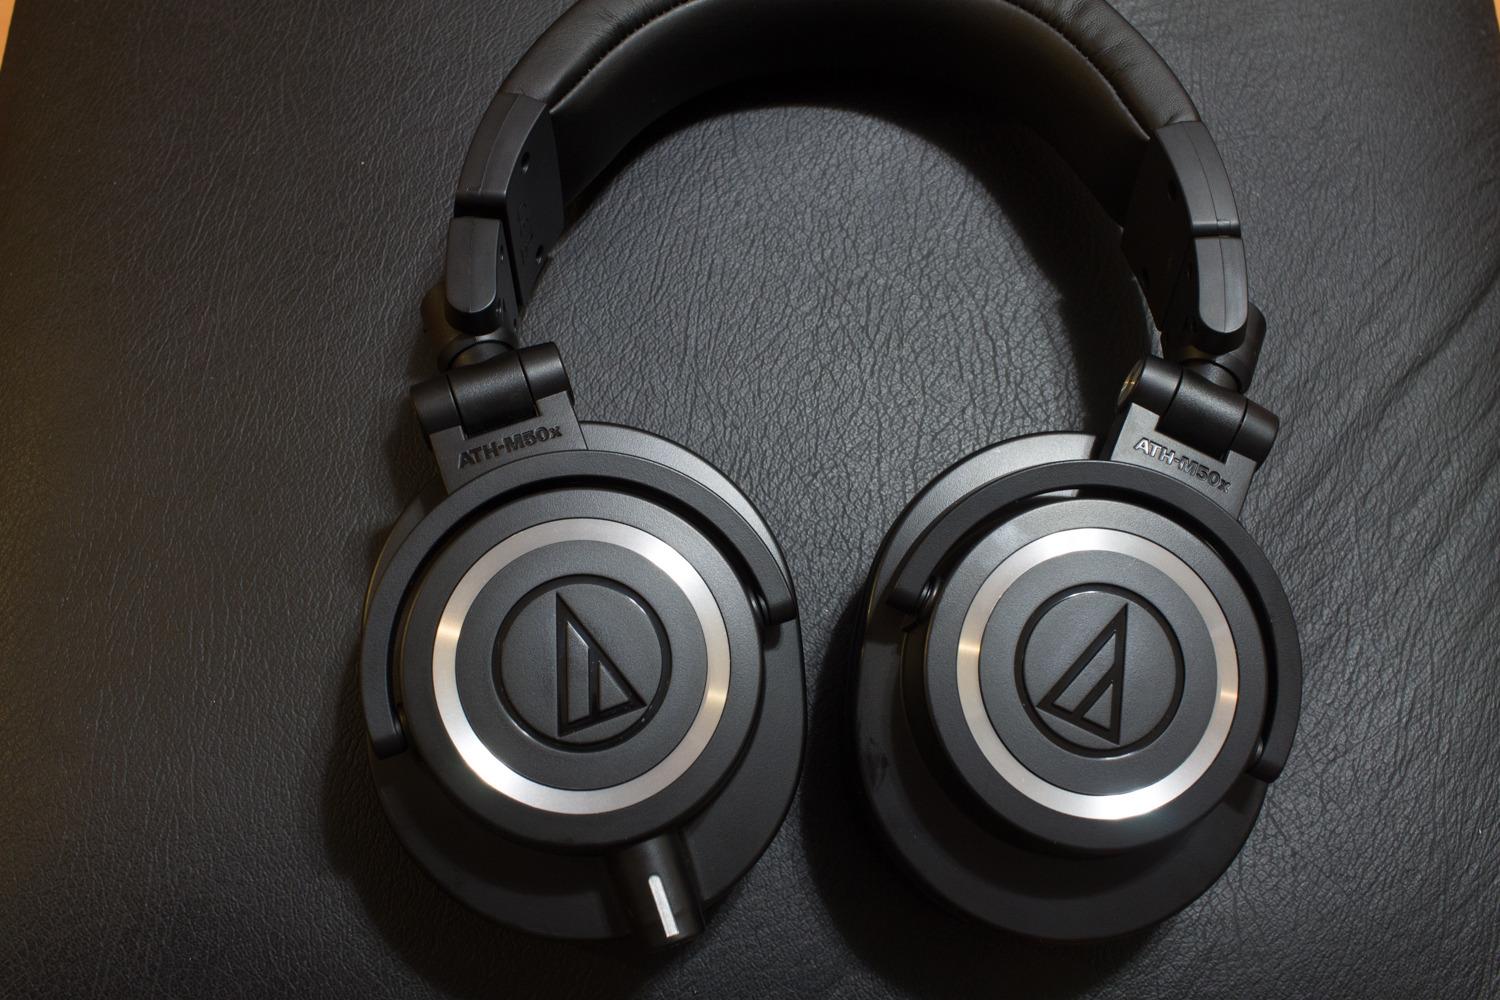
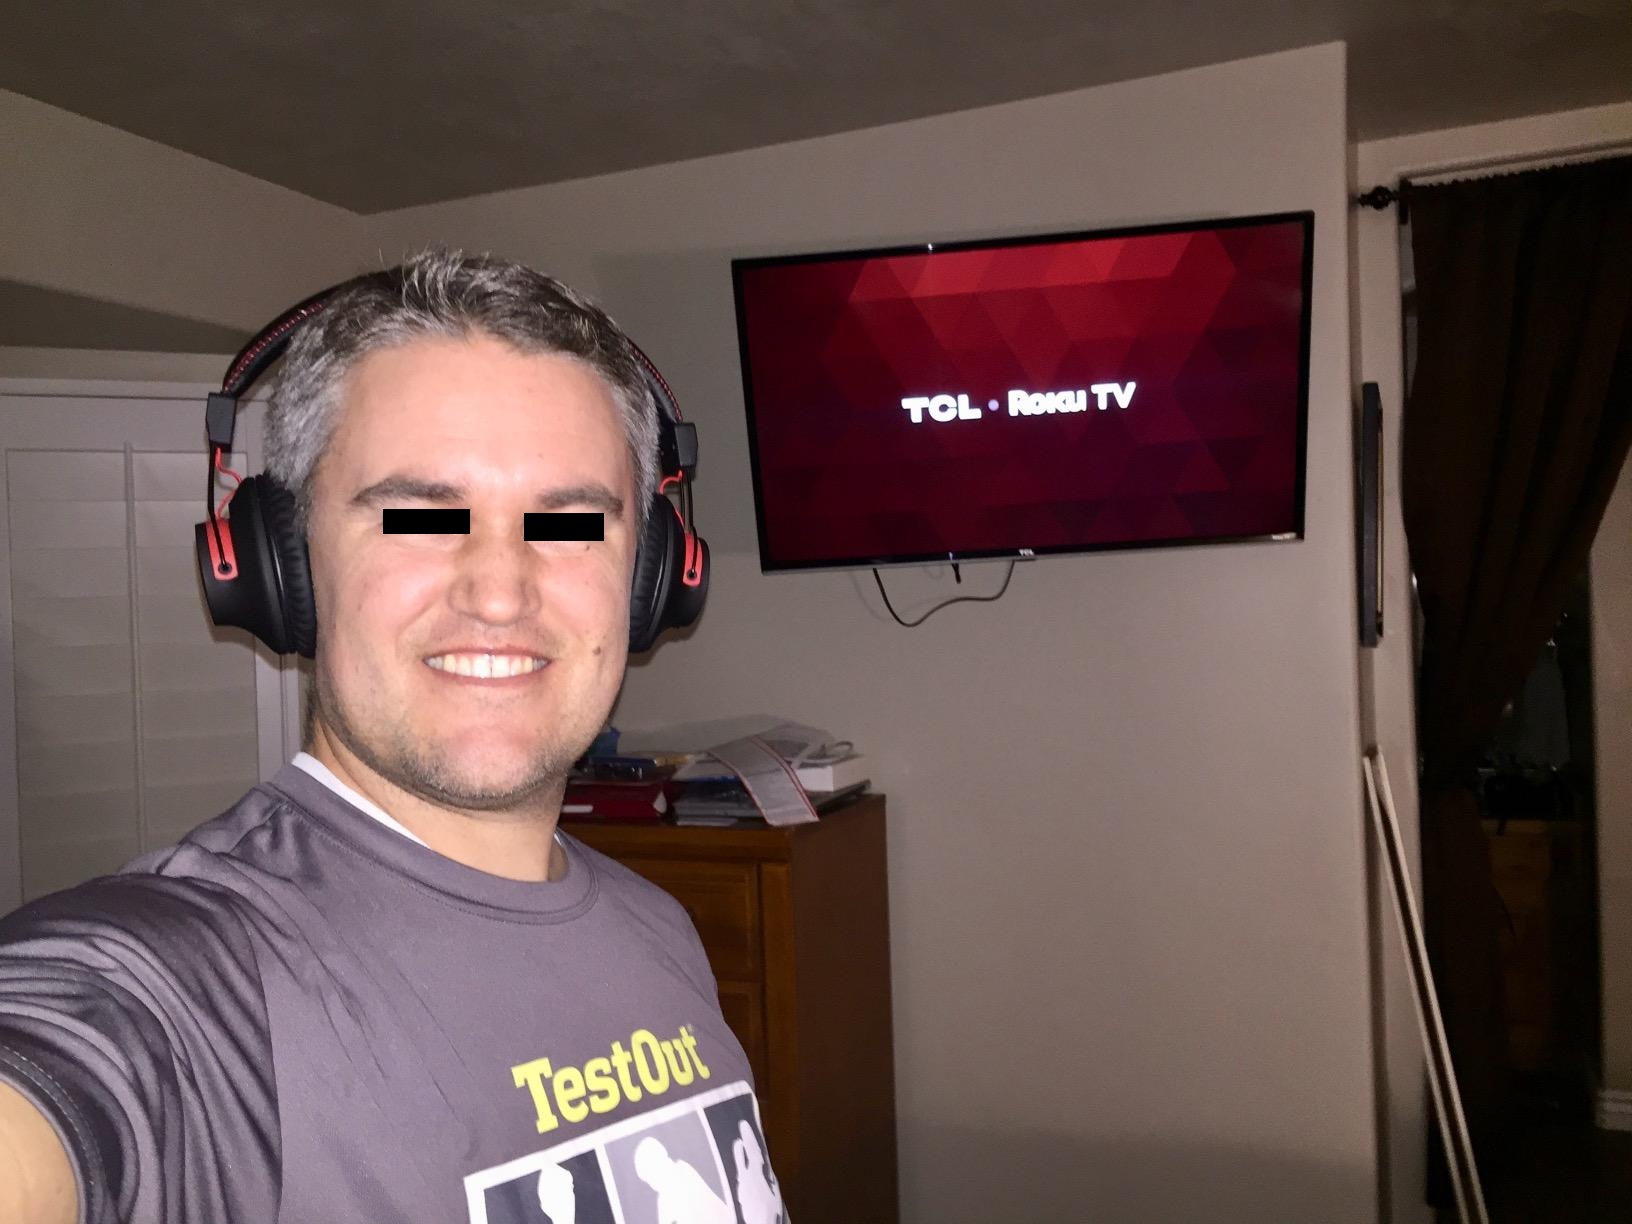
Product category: headphones
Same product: no